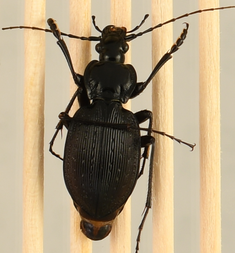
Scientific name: Carabus goryi
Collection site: Great Smoky Mountains National Park NEON (GRSM), plot GRSM_012